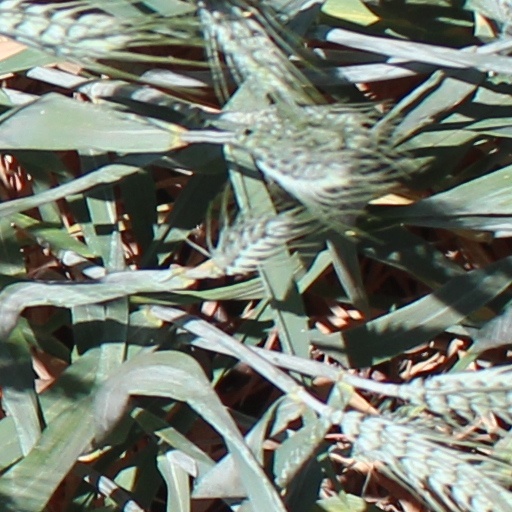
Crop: wheat